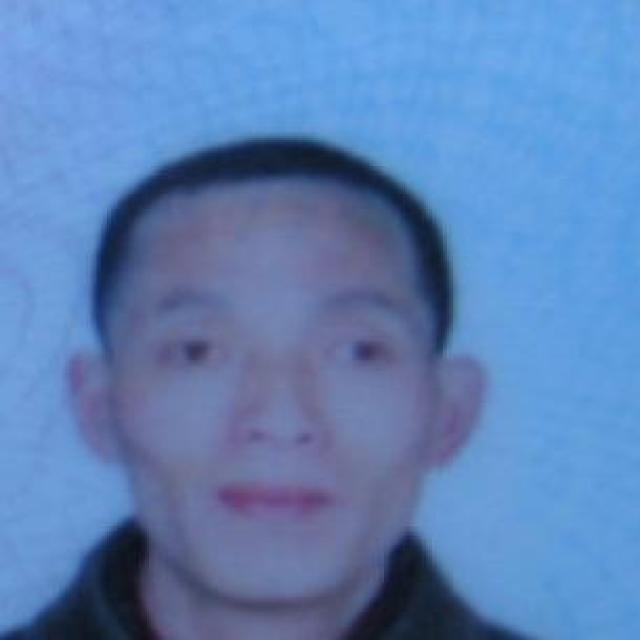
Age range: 21-44